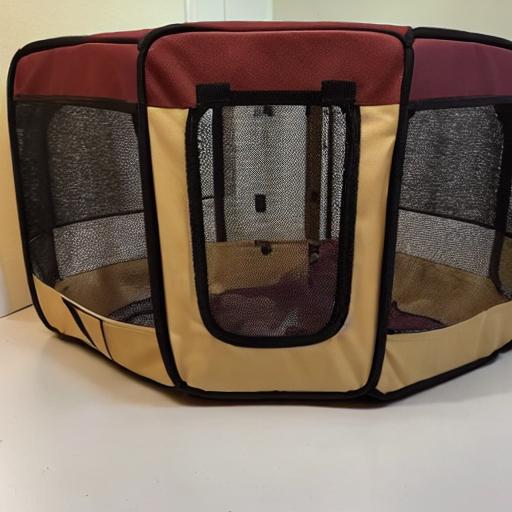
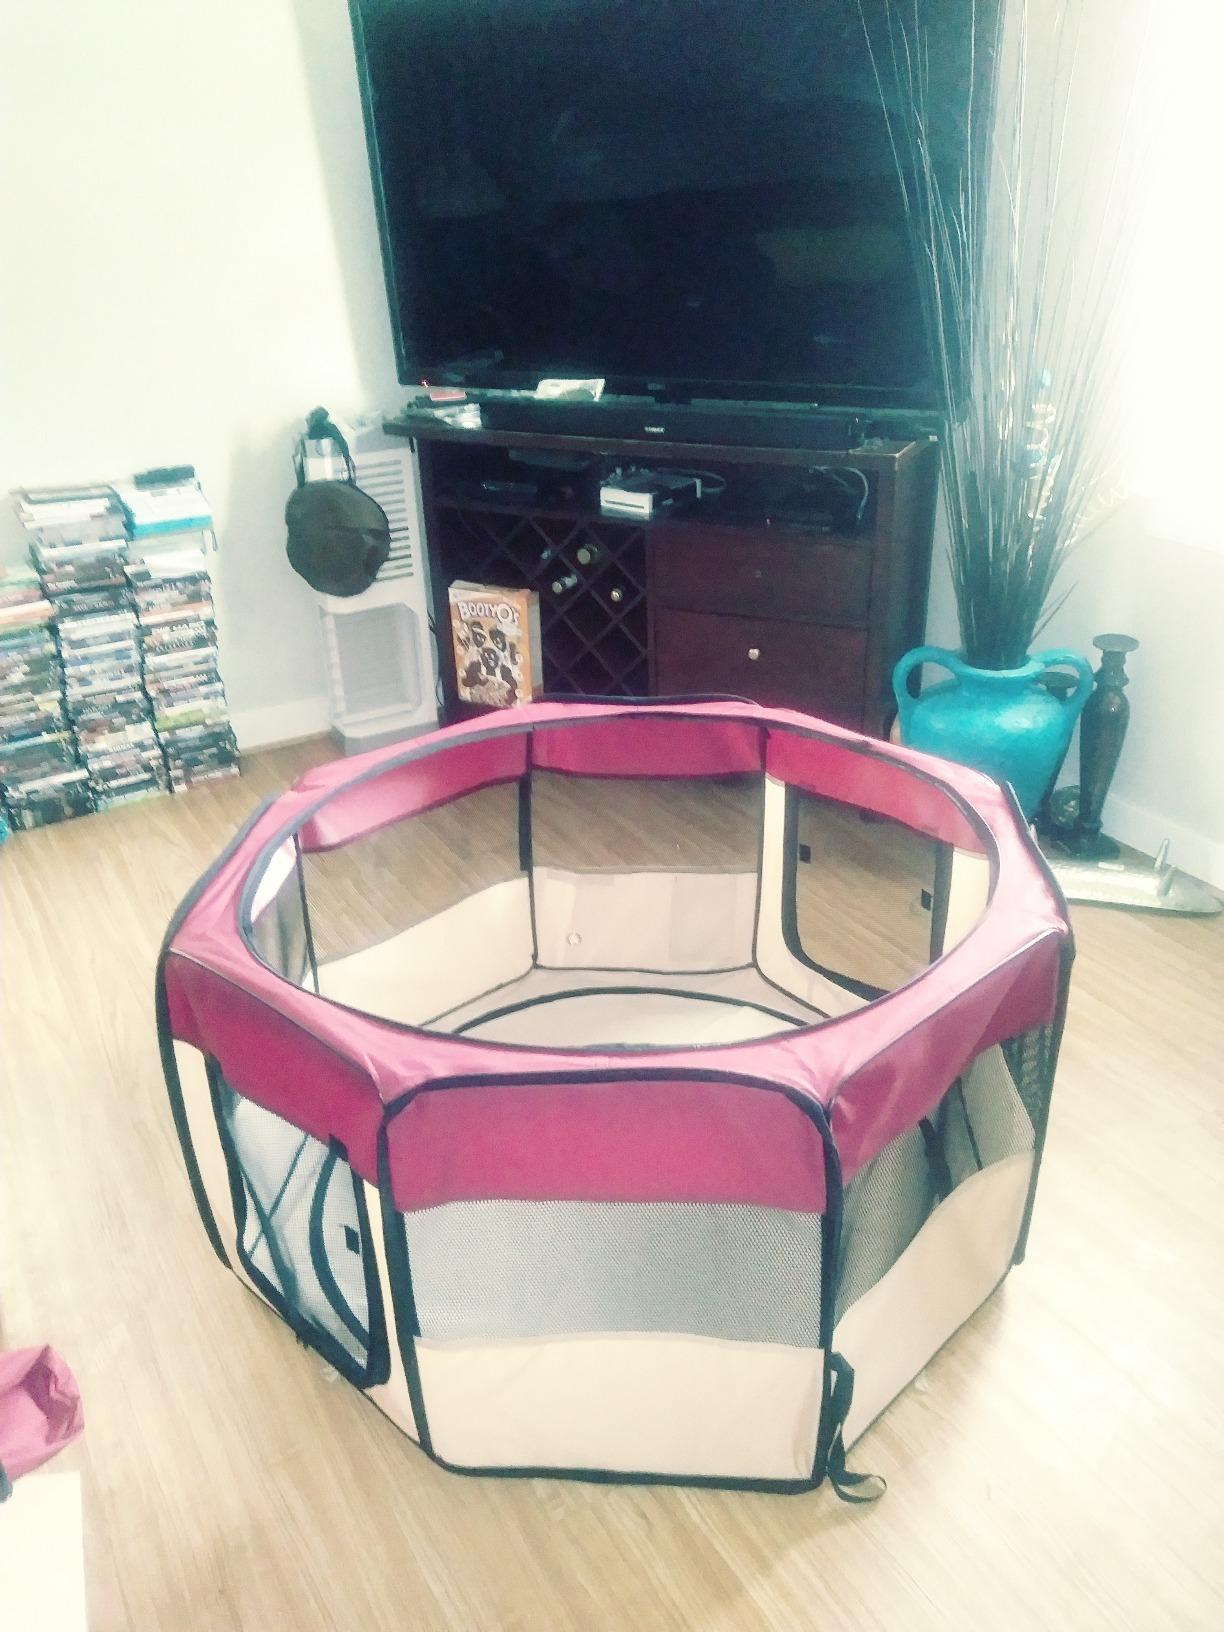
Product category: items_kennel
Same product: no